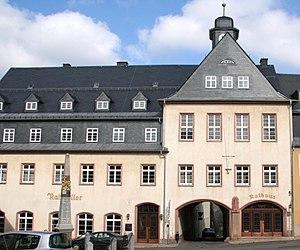
Wolkenstein est une ville de Saxe, située dans l'arrondissement des Monts-Métallifères, dans le district de Chemnitz.